John J. Glessner House

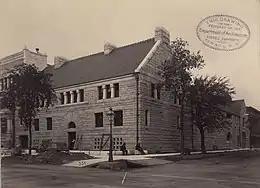
Glessner House in 1887, as construction was being completed. Original photo from Cornell University Library.

Eager to develop a style of architecture that would reflect what he saw as the musculature of the fast-growing United States, the late-19th-century architect Henry Hobson Richardson developed what would be called the Richardsonian Romanesque style. The Richardsonian Romanesque style took elements of European Romanesque architecture from buildings constructed in the 11th and 12th centuries, and adapted them to American idioms.